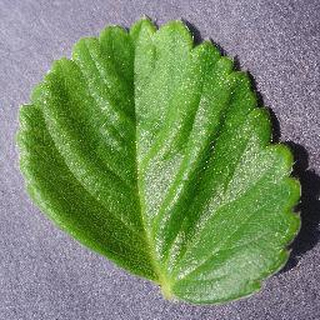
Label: healthy_strawberry